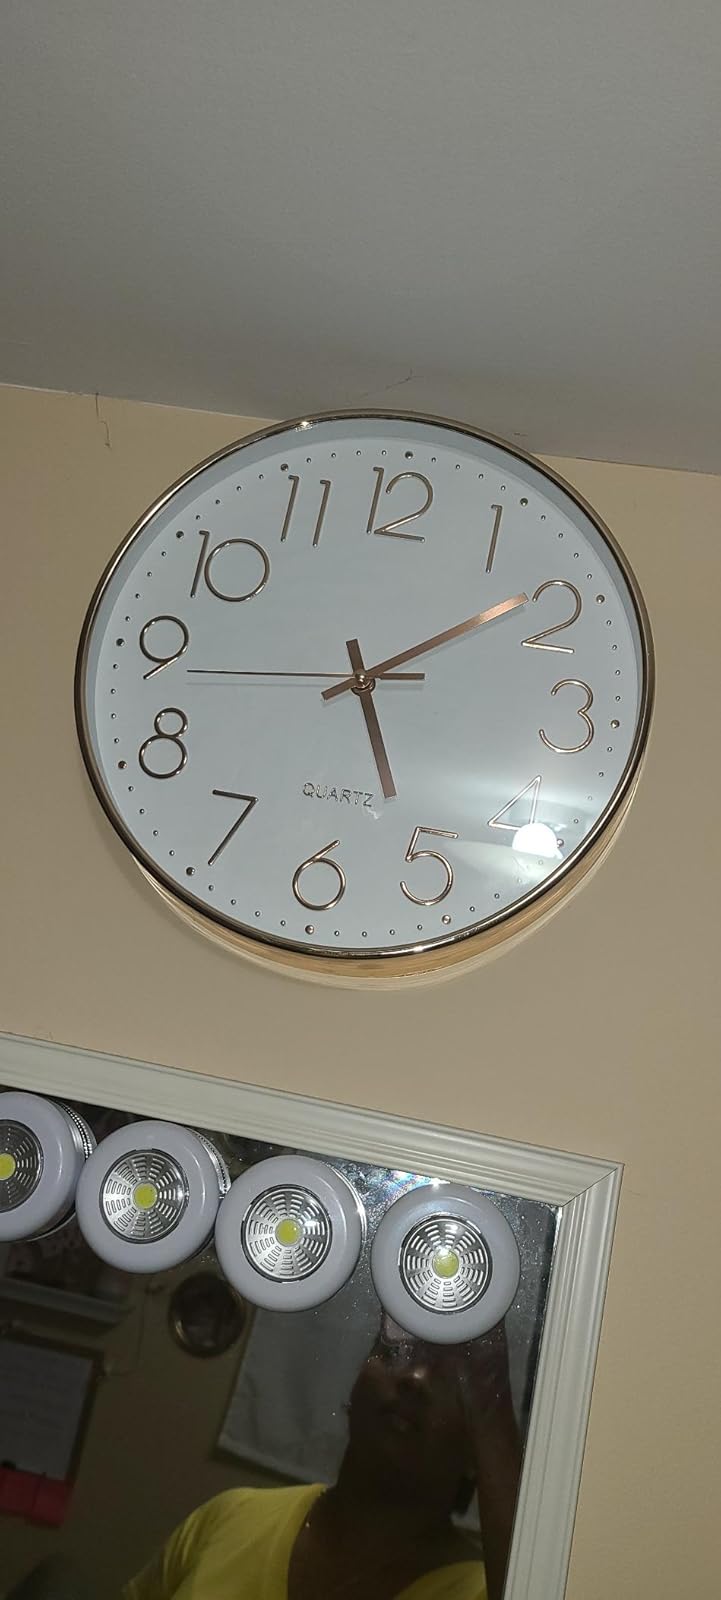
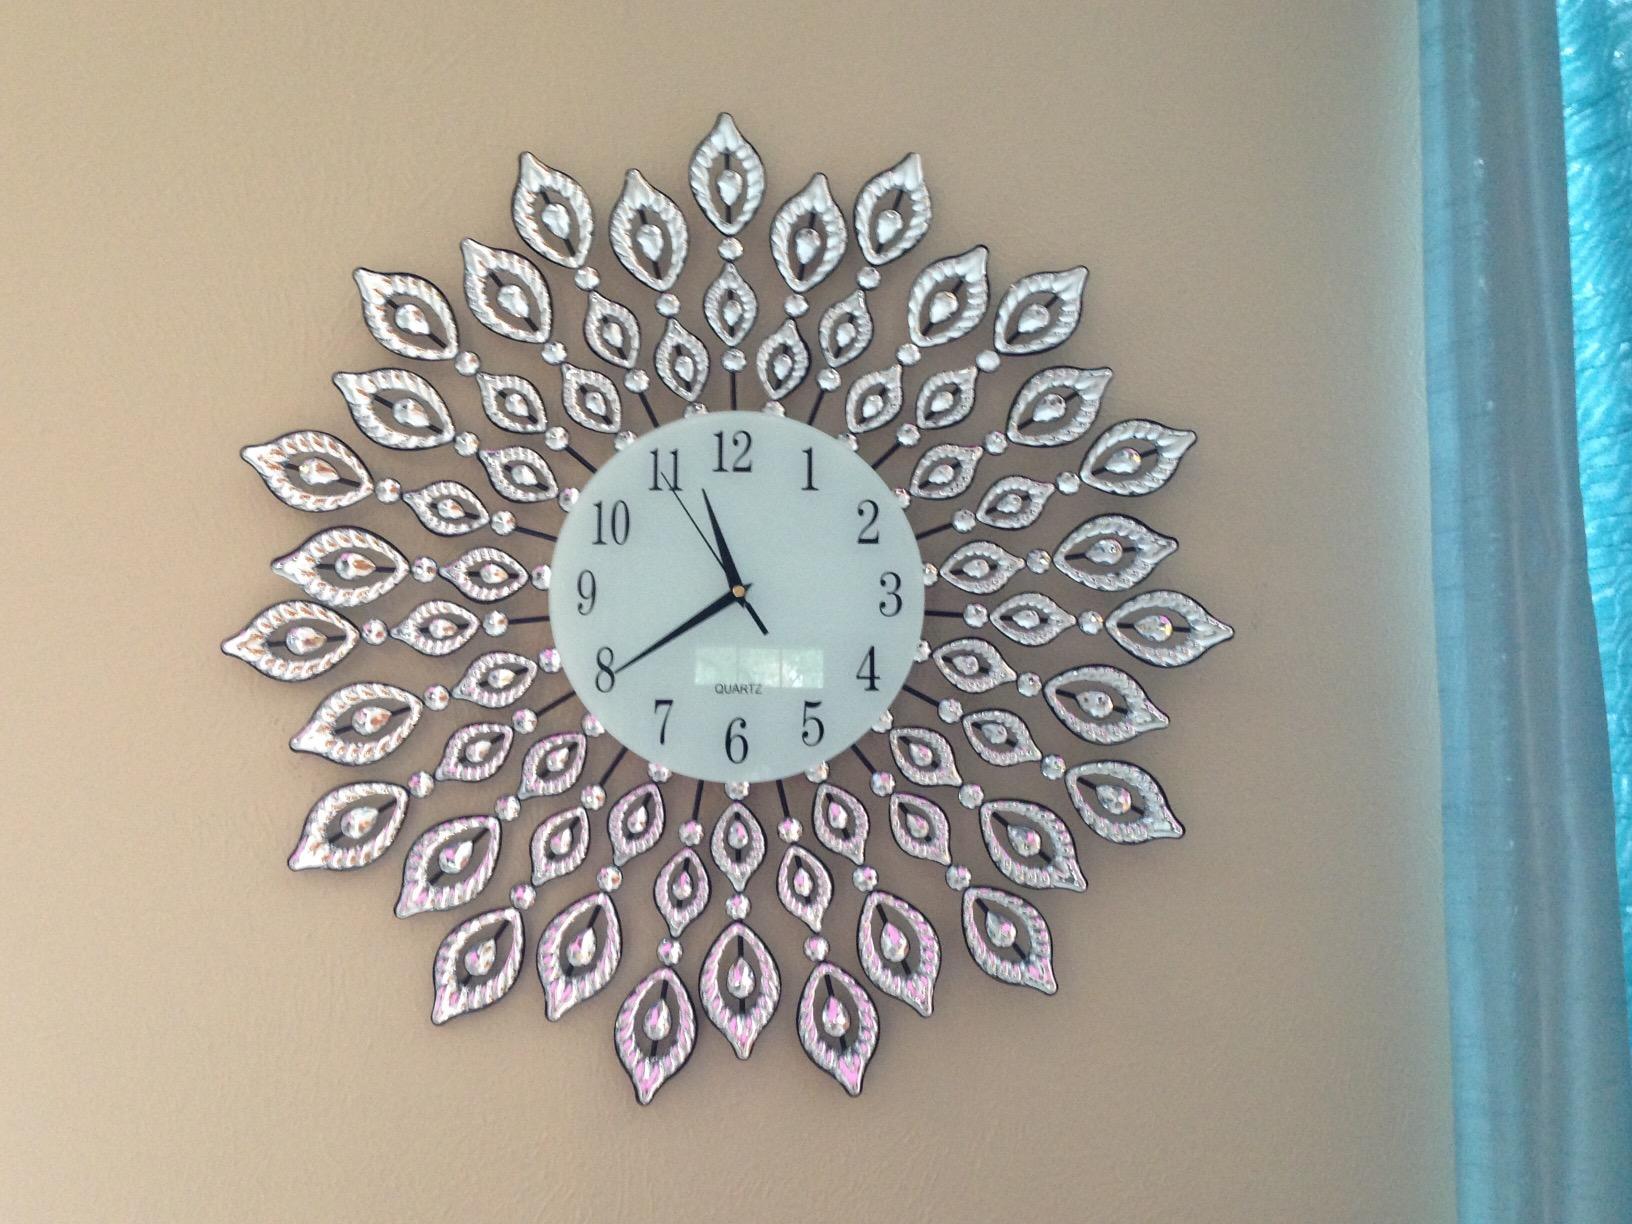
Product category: clock
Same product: no